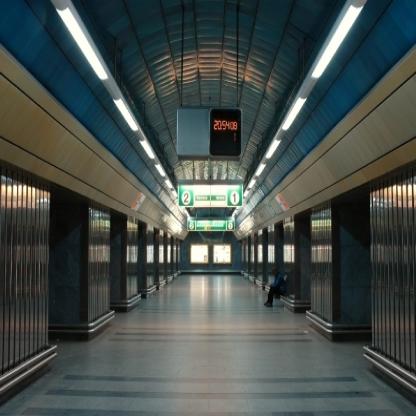
Scene: Indoor